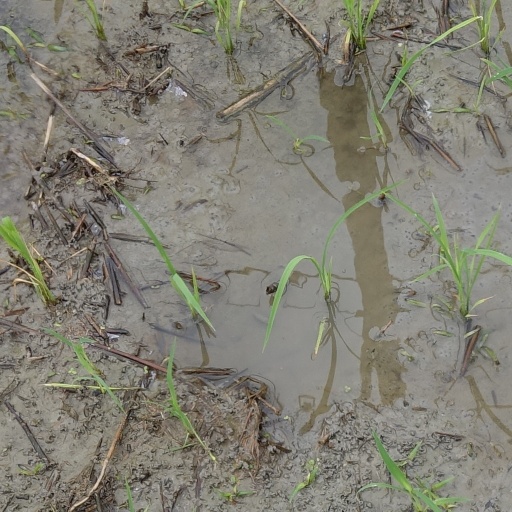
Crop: rice